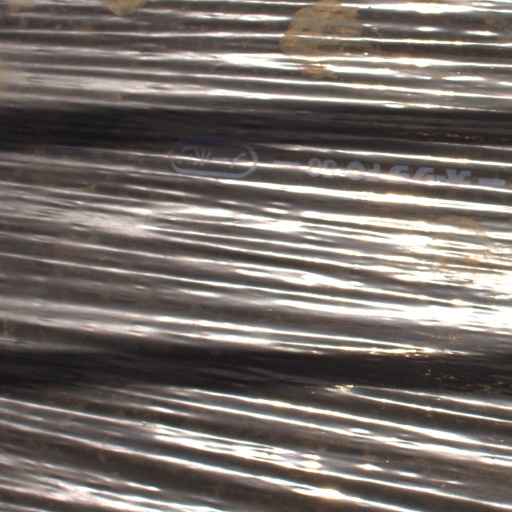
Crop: Jerusalem artichoke